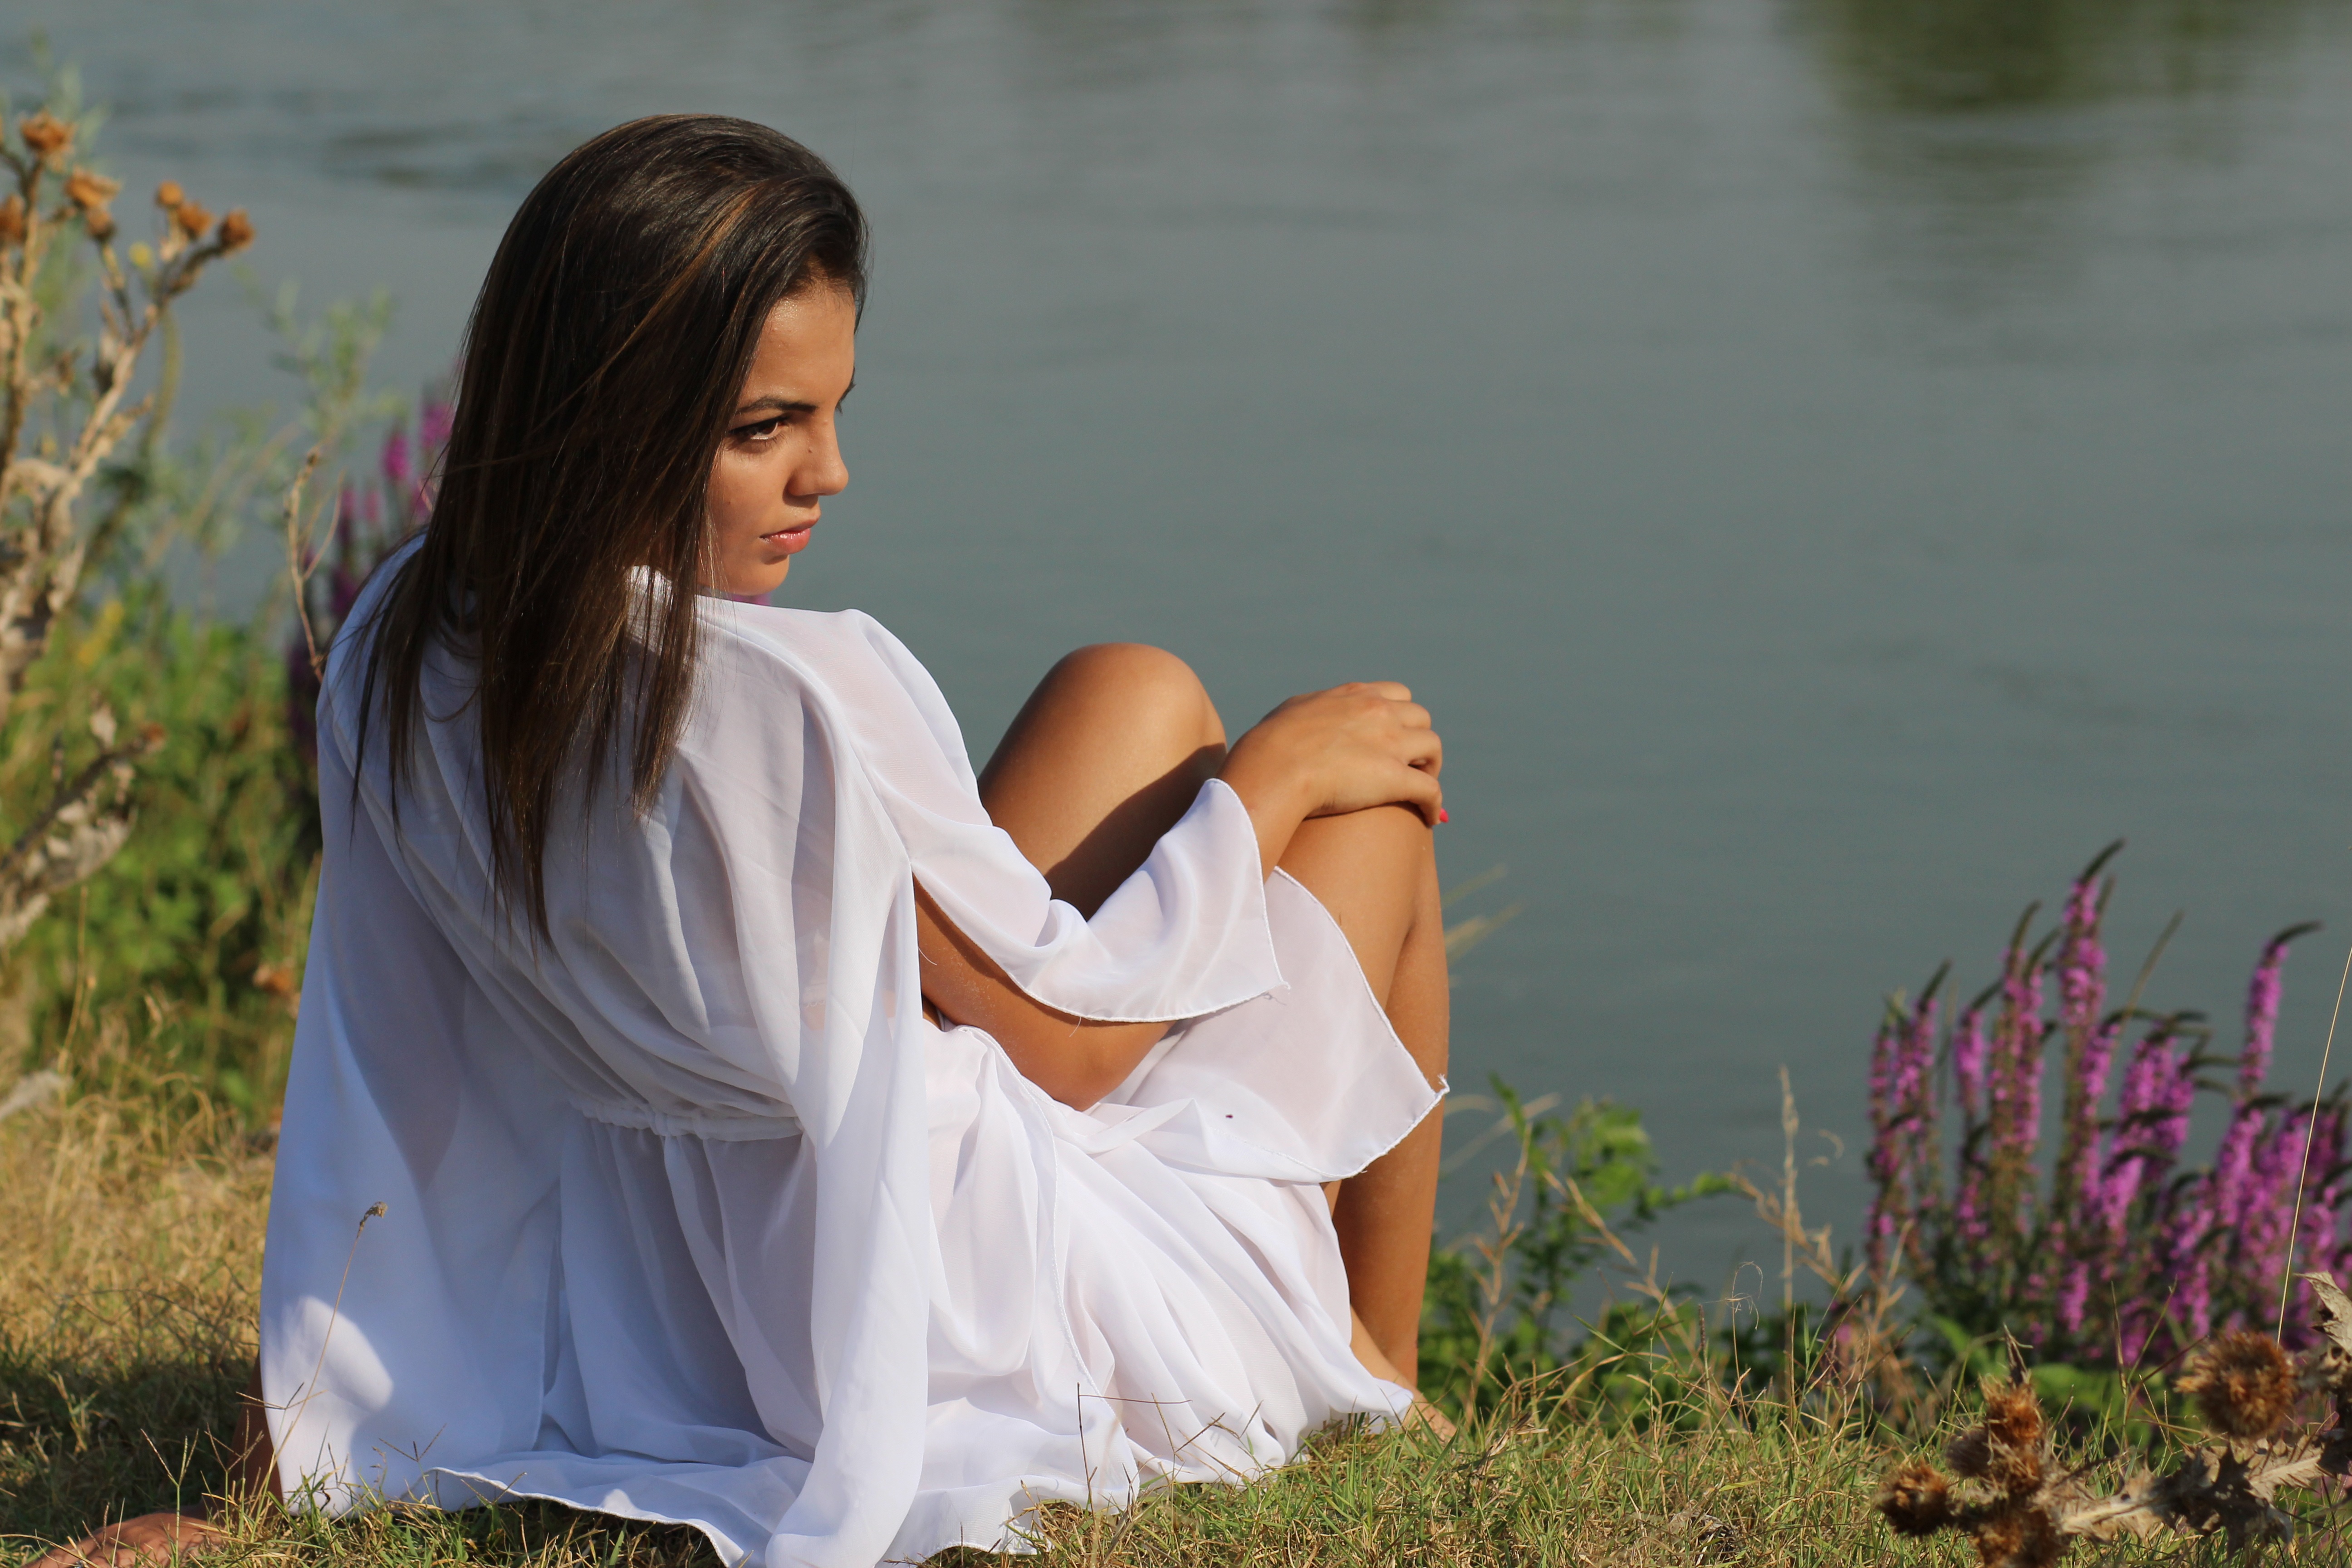
person, girl, woman, white, lake, model, spring, brown, romance, ceremony, dress, photograph, beauty, sensual, interaction, photo shoot, portrait photography